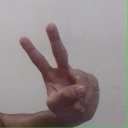
अक्षर: ऐ